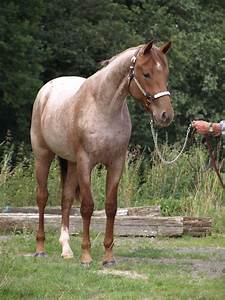
Label: cavallo